Jinhua railway station

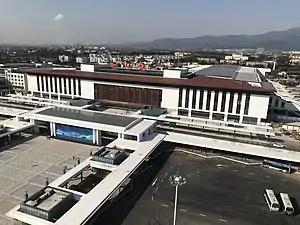
Jinhua railway station

Jinhua railway station, formerly Jinhua West railway station, is a railway station on the Shanghai-Kunming railway and the Hangchangkun Passenger Railway located in Wucheng District, Jinhua, Zhejiang, People's Republic of China.